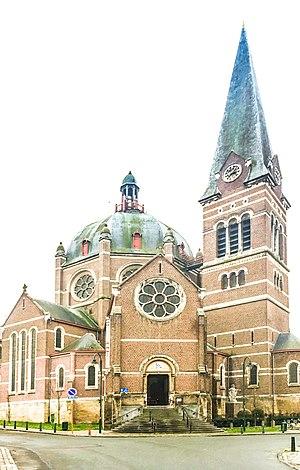
Eglise Saint-Job d'Uccle
Cette page reprend une partie des bâtiments remarquables se trouvant sur le trajet de la ligne 92 du tramway de Bruxelles.